History of the Russian Navy

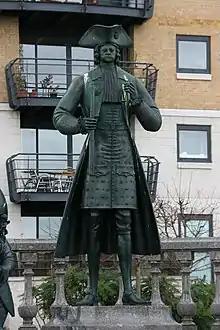
Statue of Peter the Great, Deptford, London

In 1725, the Russian Empire had 130 sailing ships, including 36 battleships, 9 frigates, 3 Snow and 77 auxiliary vessels. The army fleet consisted of 396 ships, including 253 galleys and 143 brigantines. The ships were built in 24 shipyards which were located in following cities: Voronezh, Kazan, Pereslavl-Zalessky, Arkhangelsk, Olonets, Saint Petersburg, and Astrakhan.